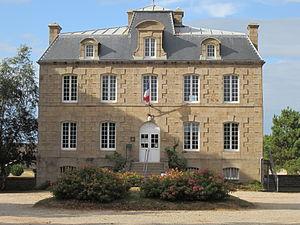
Fermanville, Manche
Fermanville est une commune française, située dans le département de la Manche en région Normandie, peuplée de 1 281 habitants.